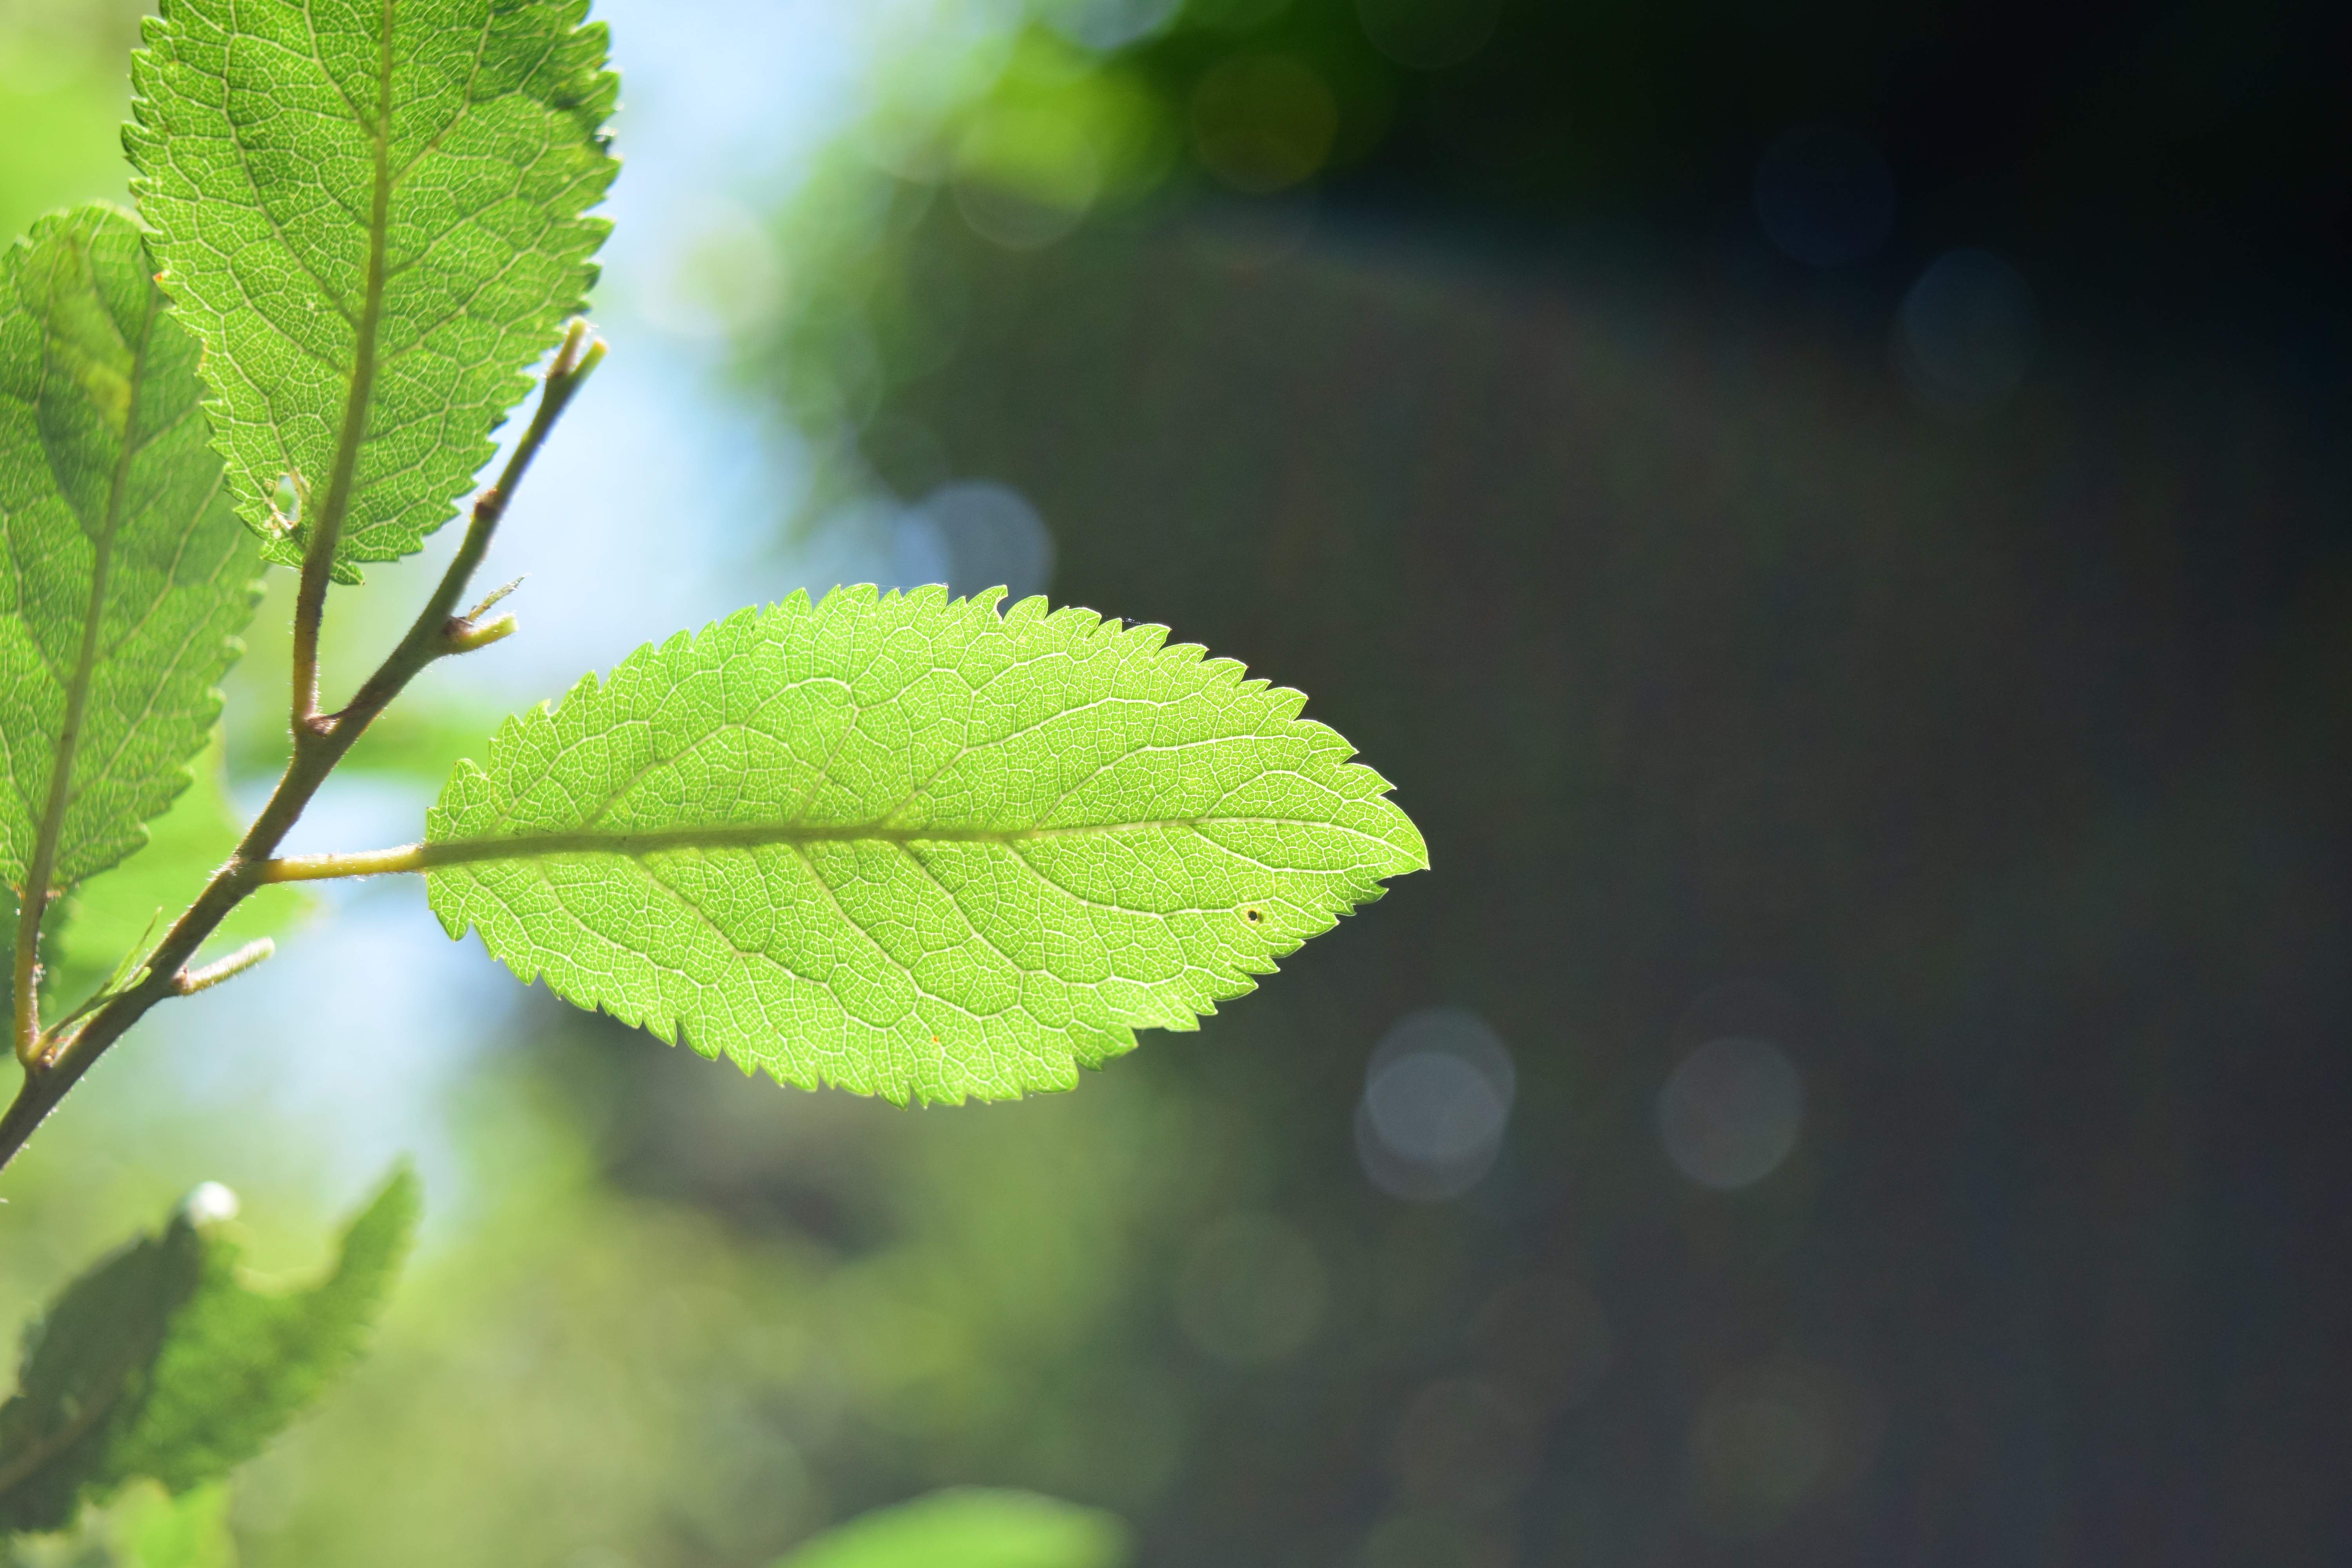
tree, nature, forest, branch, light, plant, sun, sunlight, leaf, flower, green, produce, shadow, close, map, close up, leaves, deciduous, postcard, greeting card, back light, macro photography, flowering plant, plant stem, woody plant, land plant